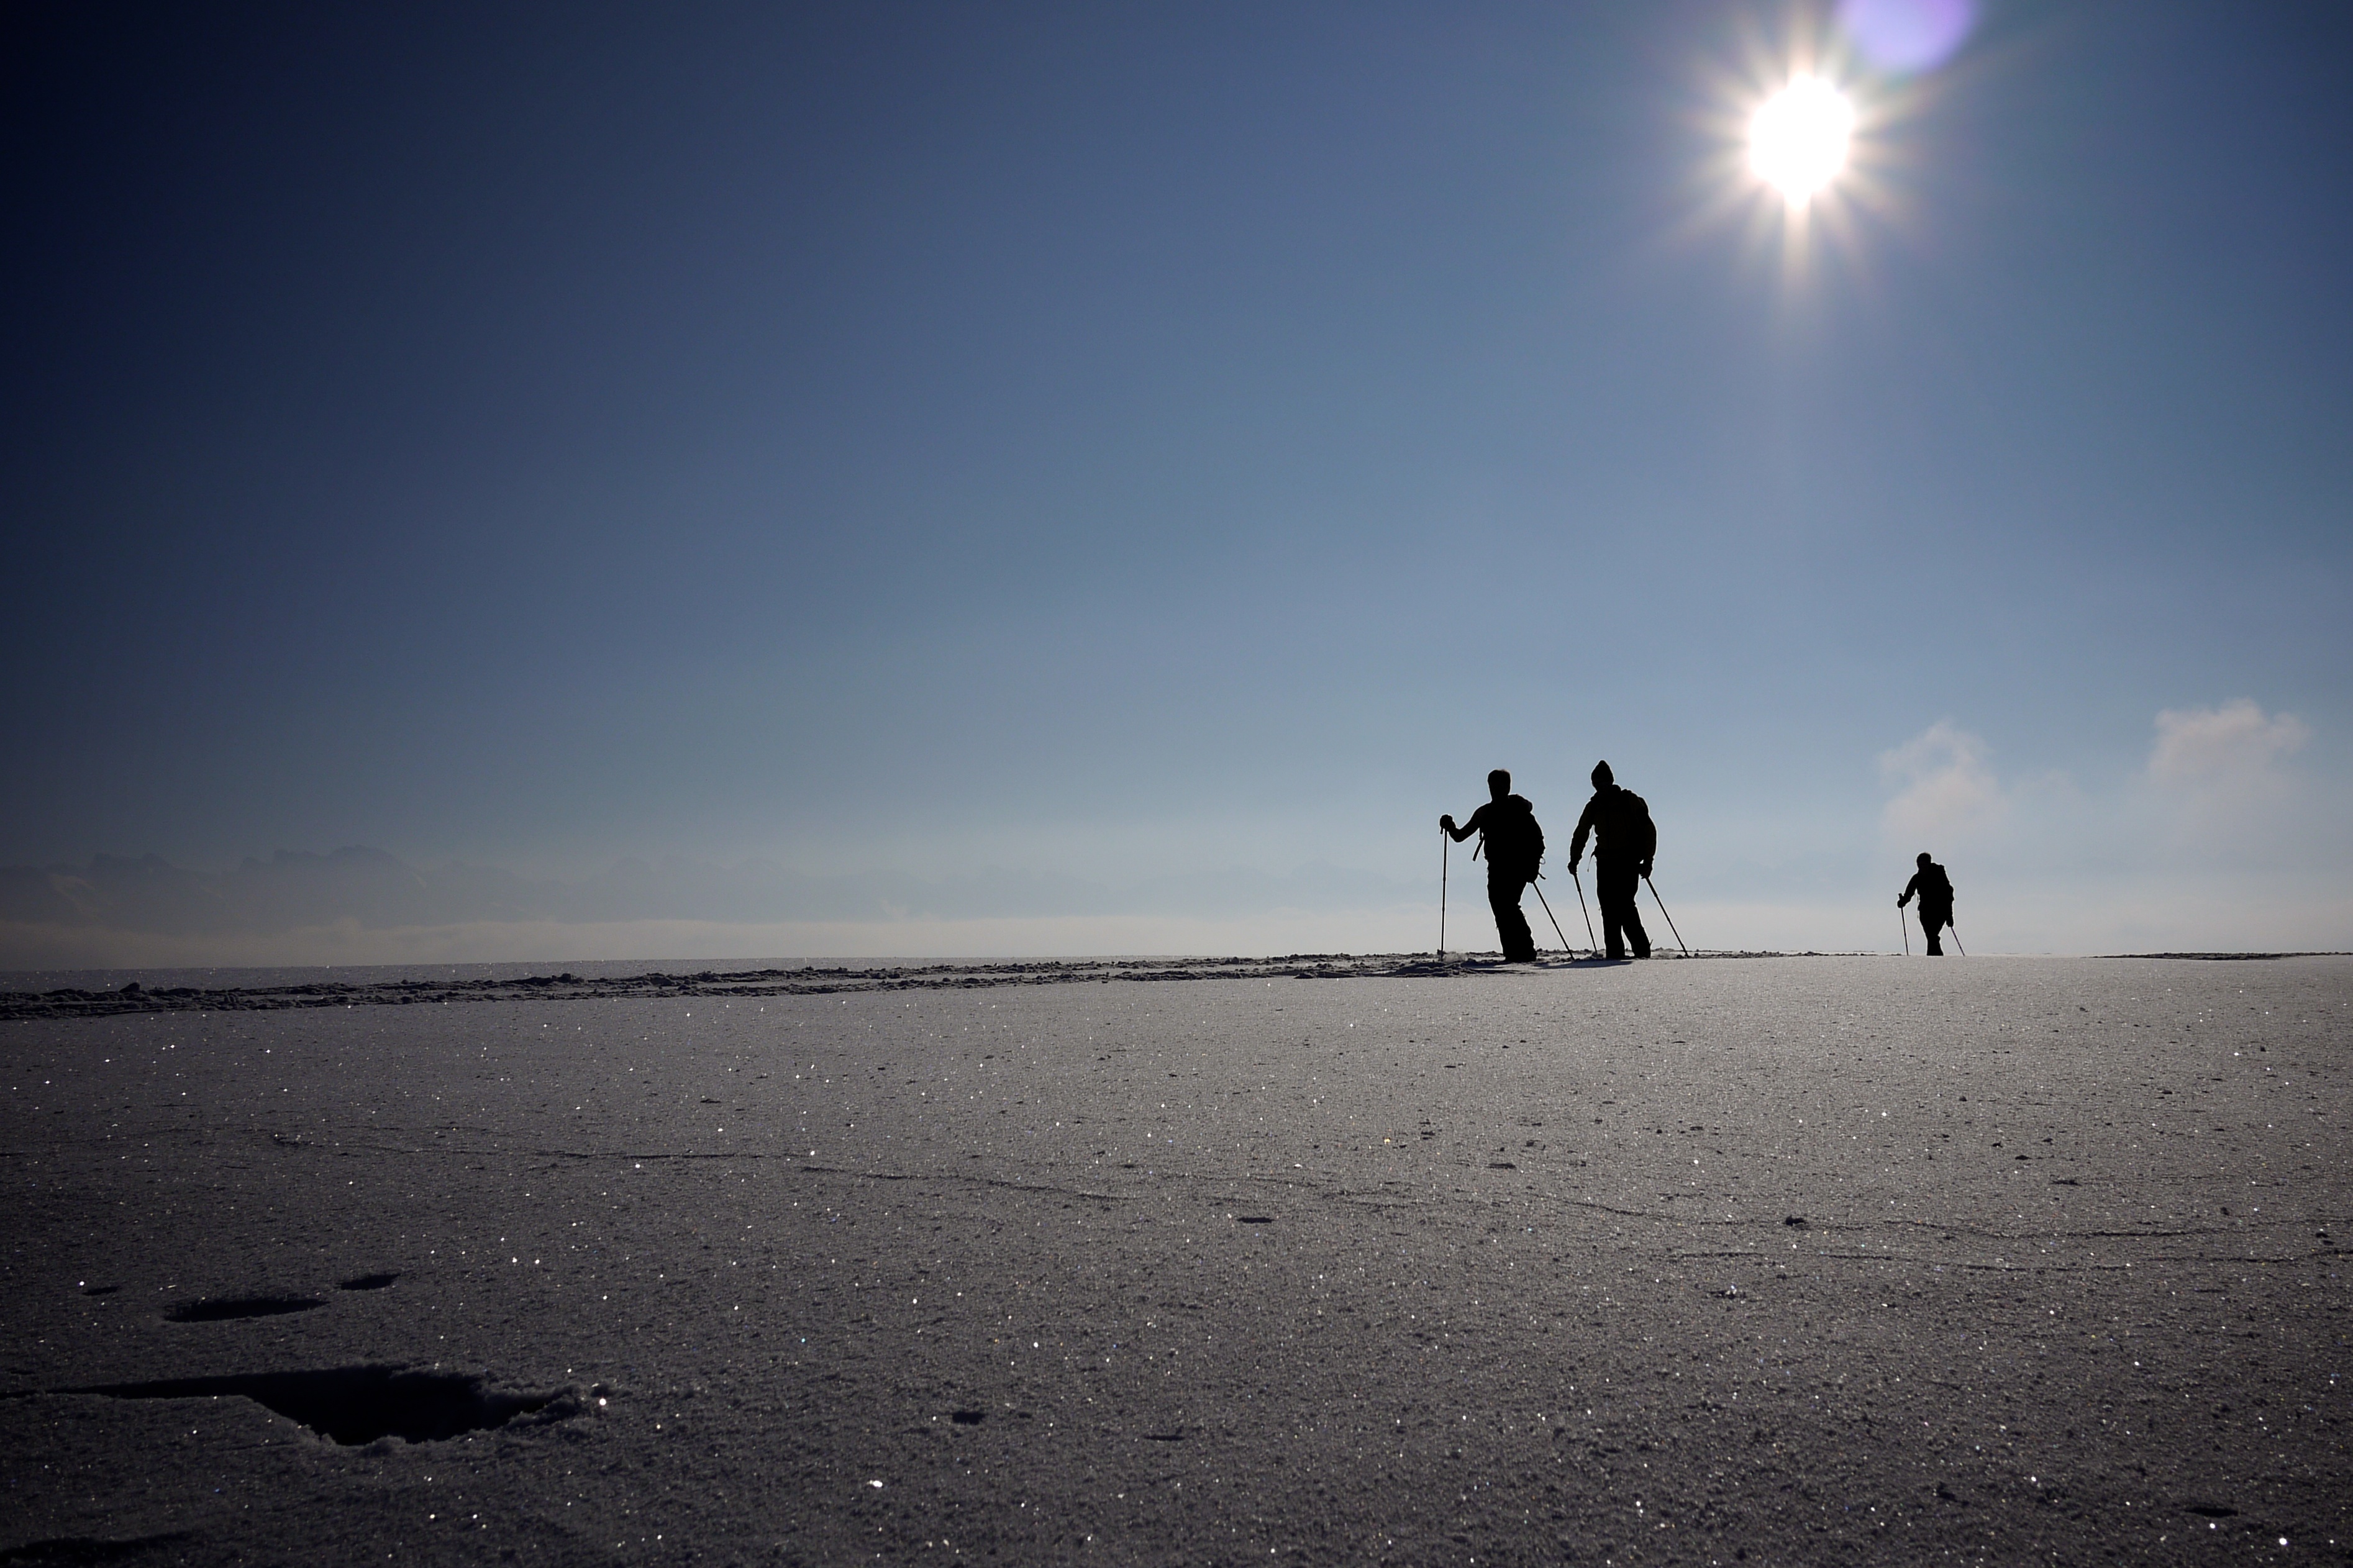
beach, sea, coast, sand, ocean, horizon, silhouette, light, cloud, sky, sun, sunrise, sunset, white, street, photography, sunlight, morning, shore, wave, dawn, ebook, dusk, evening, reflection, training, black, streetphotography, flickr, thomas, video, olympus, omd, fuji, leica, monochrom, leuthard, hcb, thomasleuthard, streettogs, astronomical object